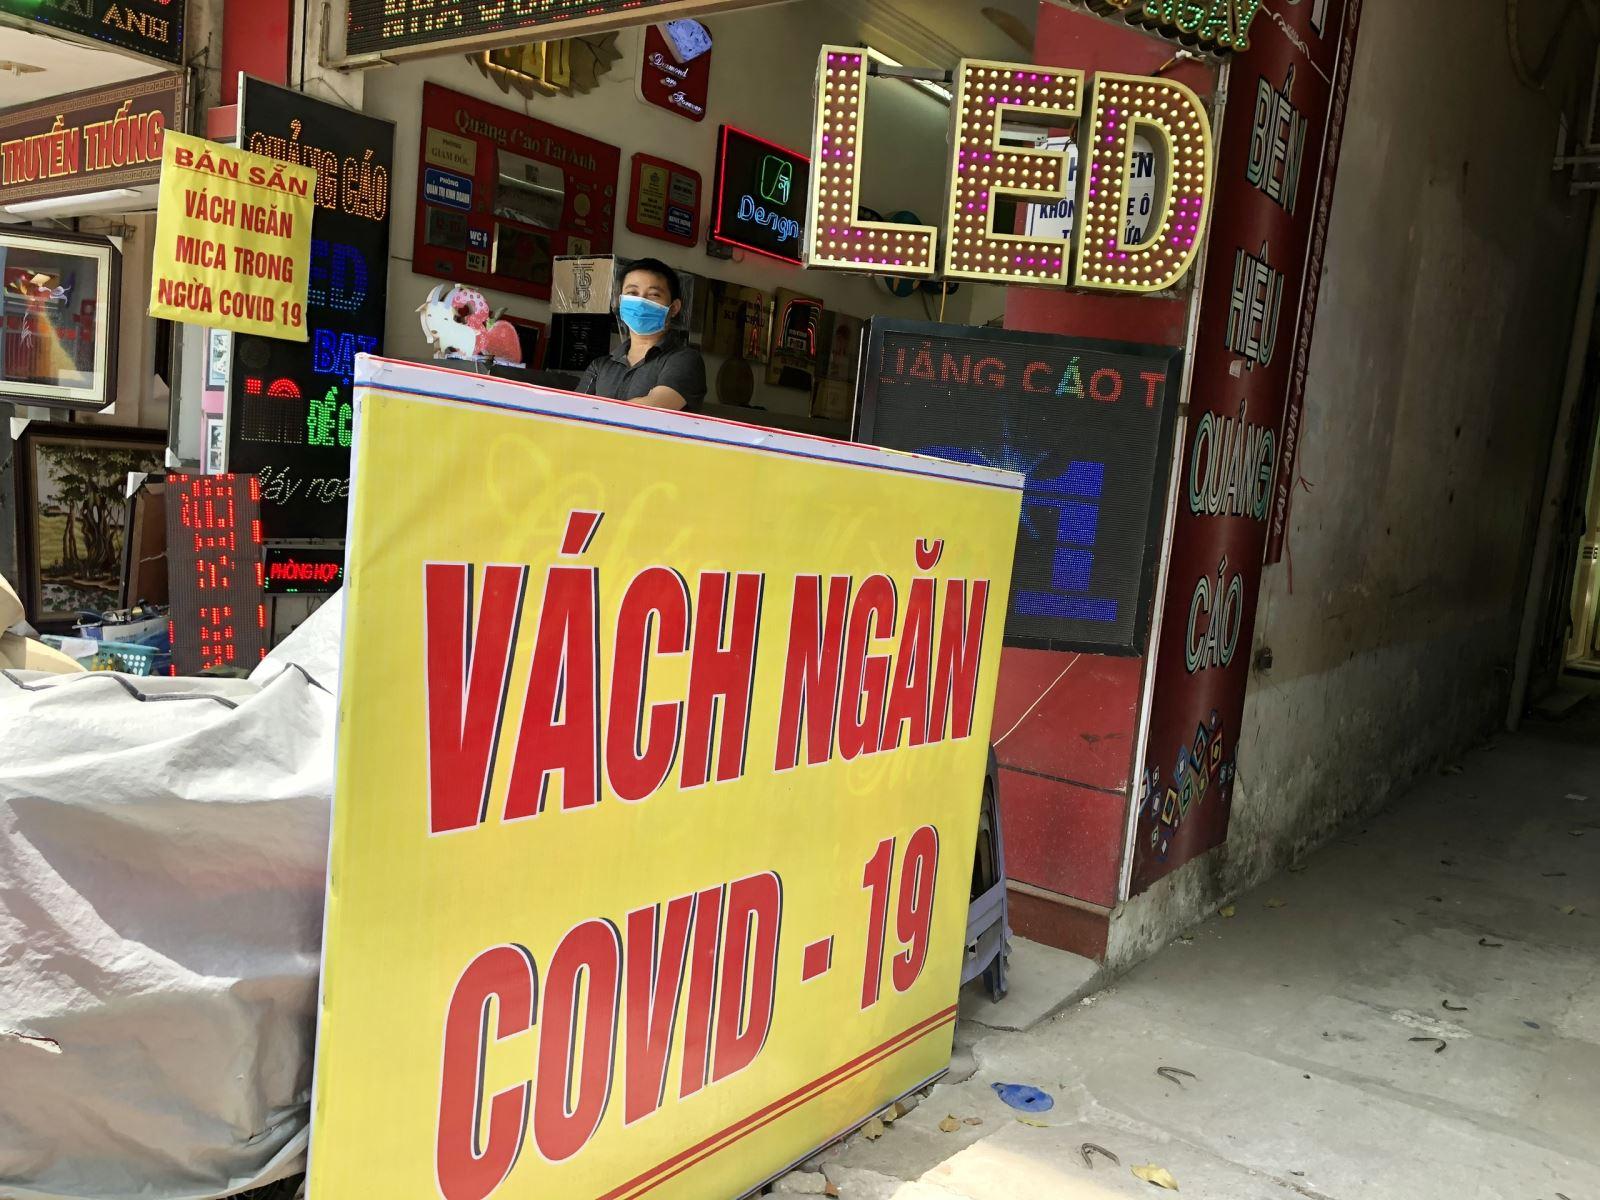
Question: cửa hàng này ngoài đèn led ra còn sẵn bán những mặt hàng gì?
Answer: vách ngăn mica trong ngừa covid 19